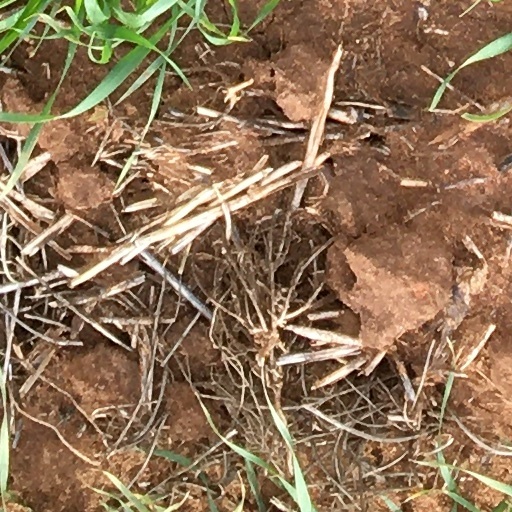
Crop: wheat